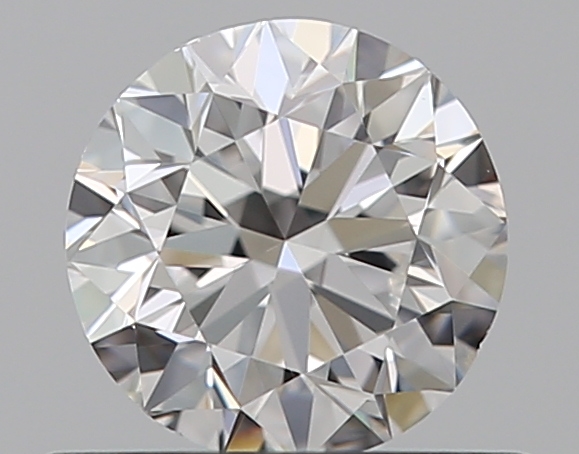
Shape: round
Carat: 0.5
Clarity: VS1
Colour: D
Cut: VG
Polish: EX
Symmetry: VG
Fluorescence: M
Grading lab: GIA
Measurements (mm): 4.94 x 4.99 x 3.18